Winchester College football

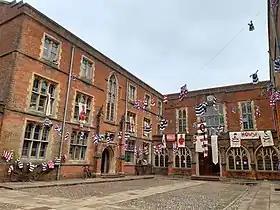
Flint Court on Winkies Day: the classroom buildings are decked out with Commoners and Old Tutor's Houses zephyrs.

Major matches are played with teams made up of 15 players, known as XVs; other matches can be played with smaller teams, usually 6 or 10, known as VIs and Xs respectively. In VIs, there are two kicks (full-backs), one hotwatch (half-back) and three hot (scrum) players. In Xs, there are two kicks, three hotwatches and five hot players. In XVs there are three kicks, four hotwatches and eight hot players. The team sizes may differ sometimes in smaller house competitions, with IXs and XIs being common-place. The players' roles are as follows: